Baba Hari Dass

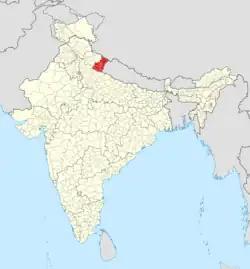
Location of Kumaon in India

On a journey to Haldwani in 1929, Hari Datt received his first Darshana with the sage Sombari Baba Maharaj.